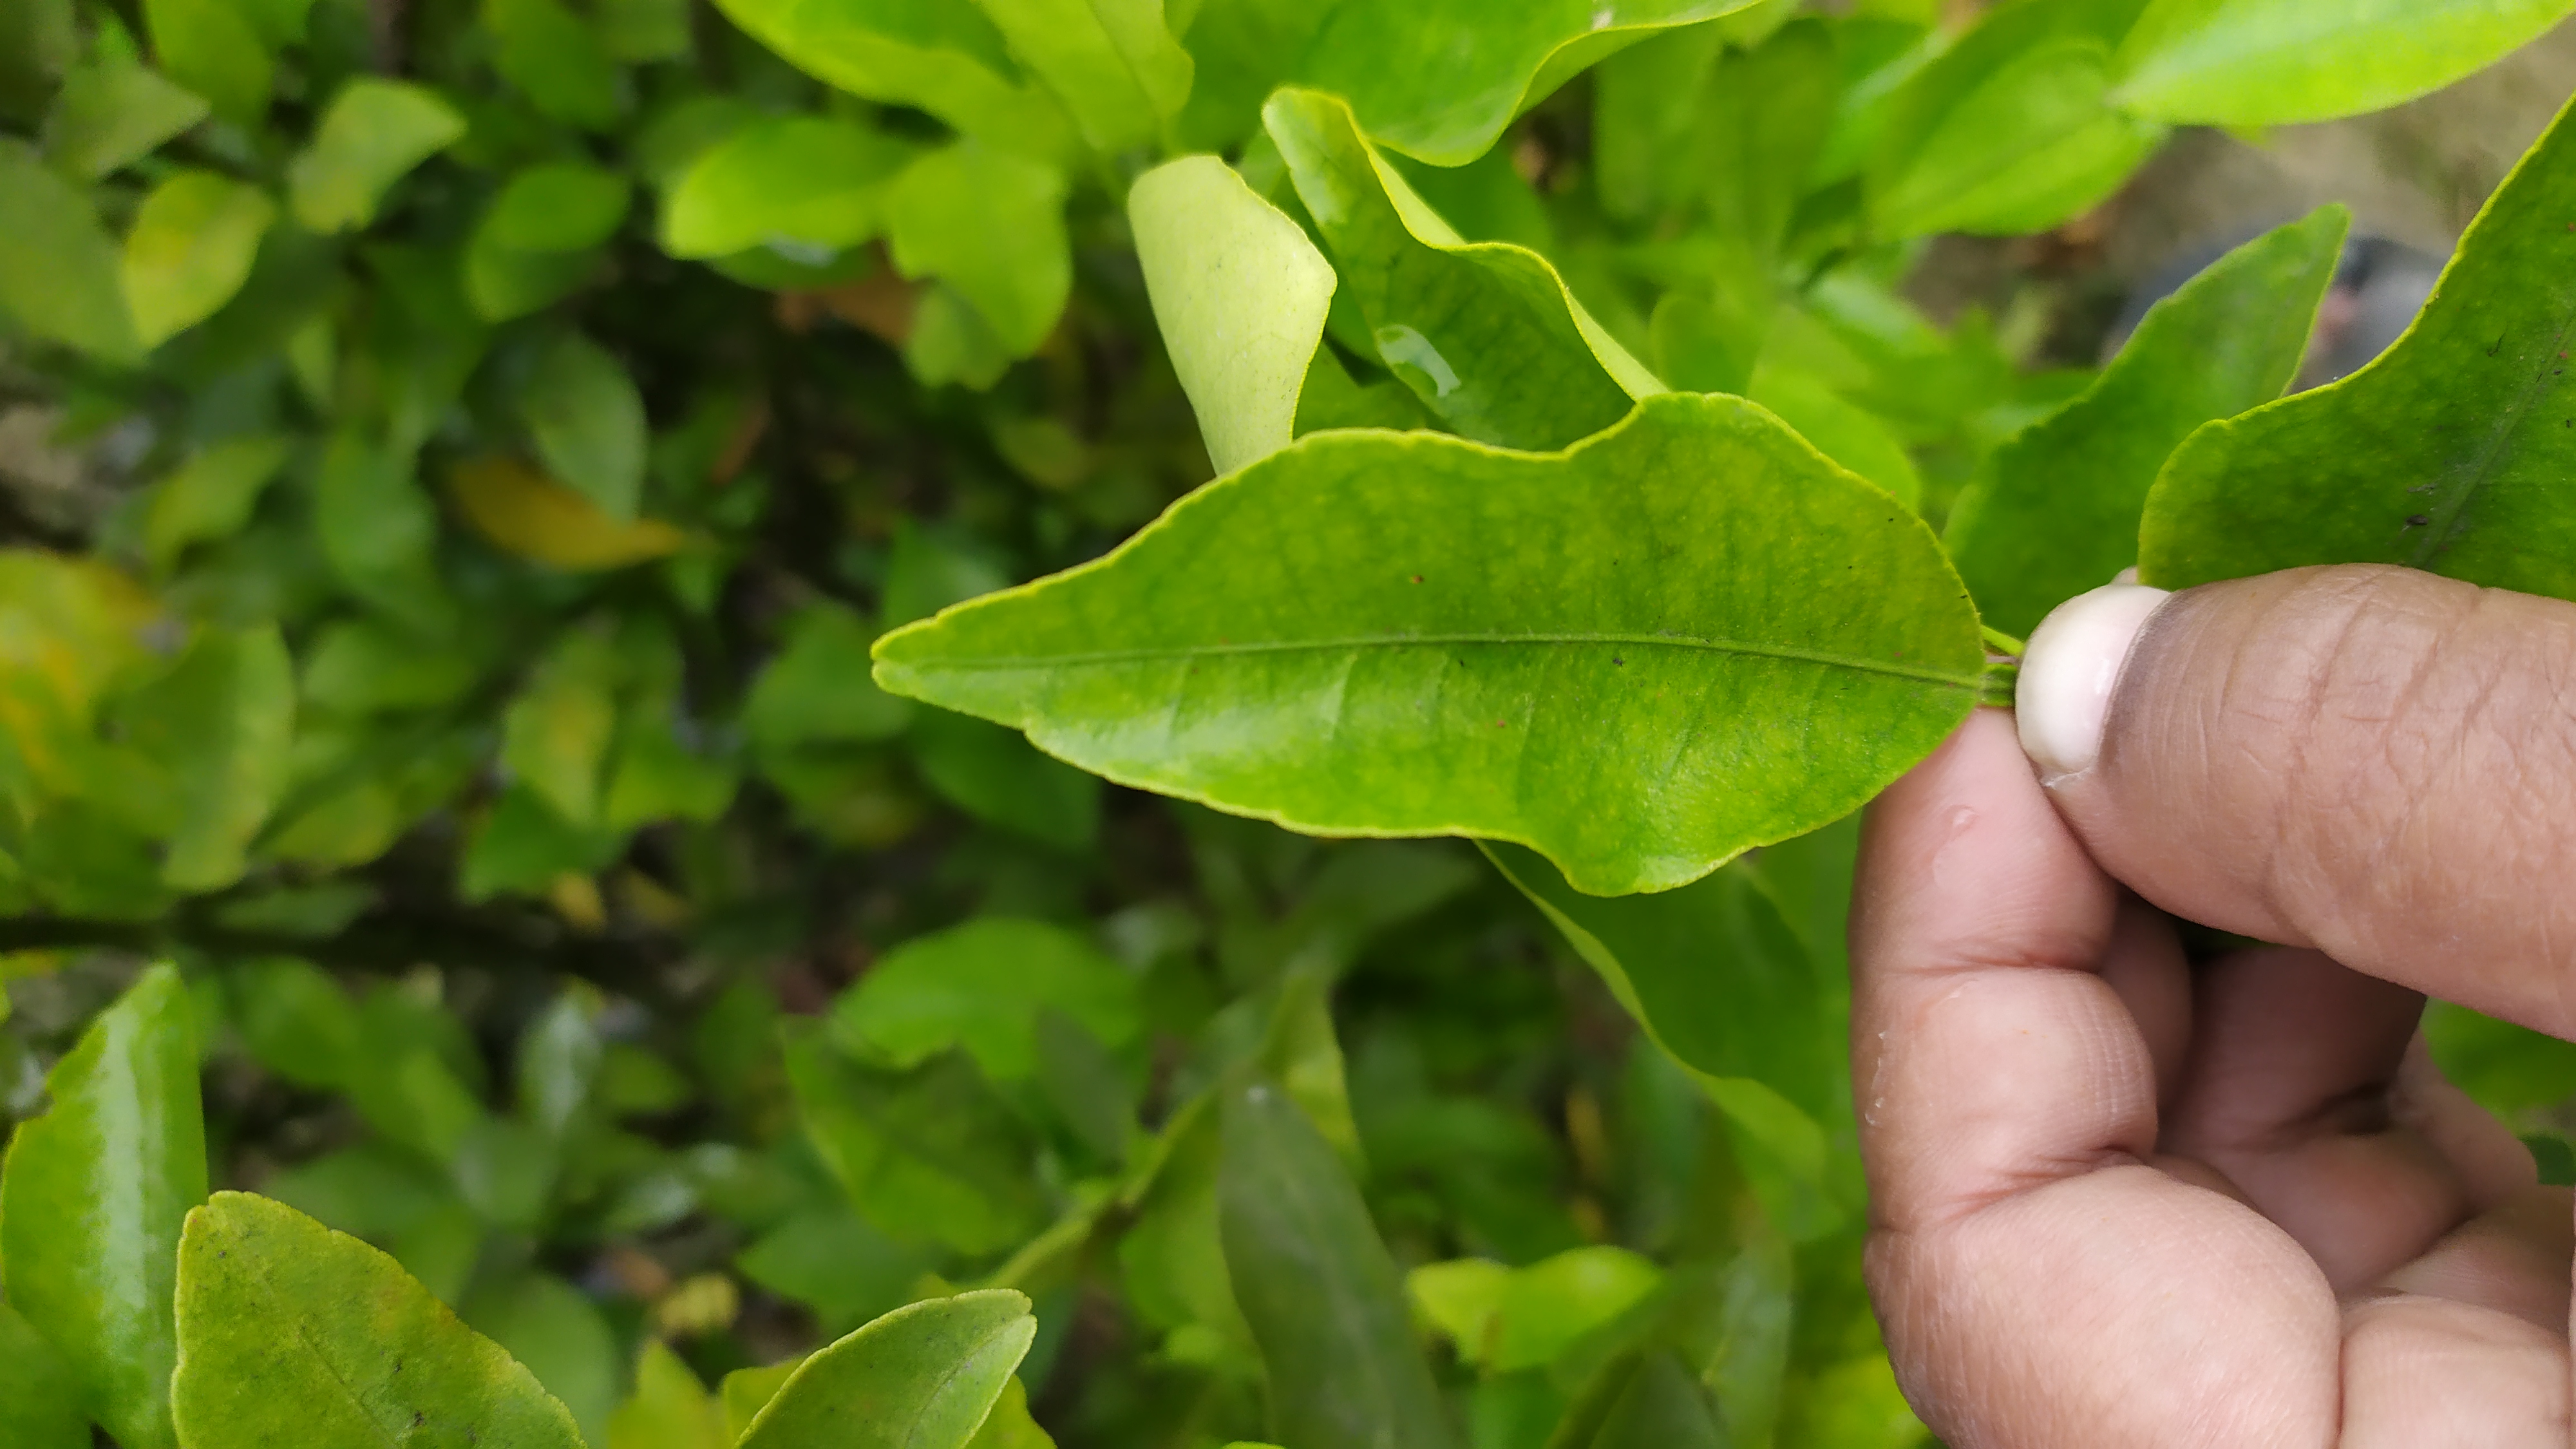
Mandarin leaf variety: Darjeling